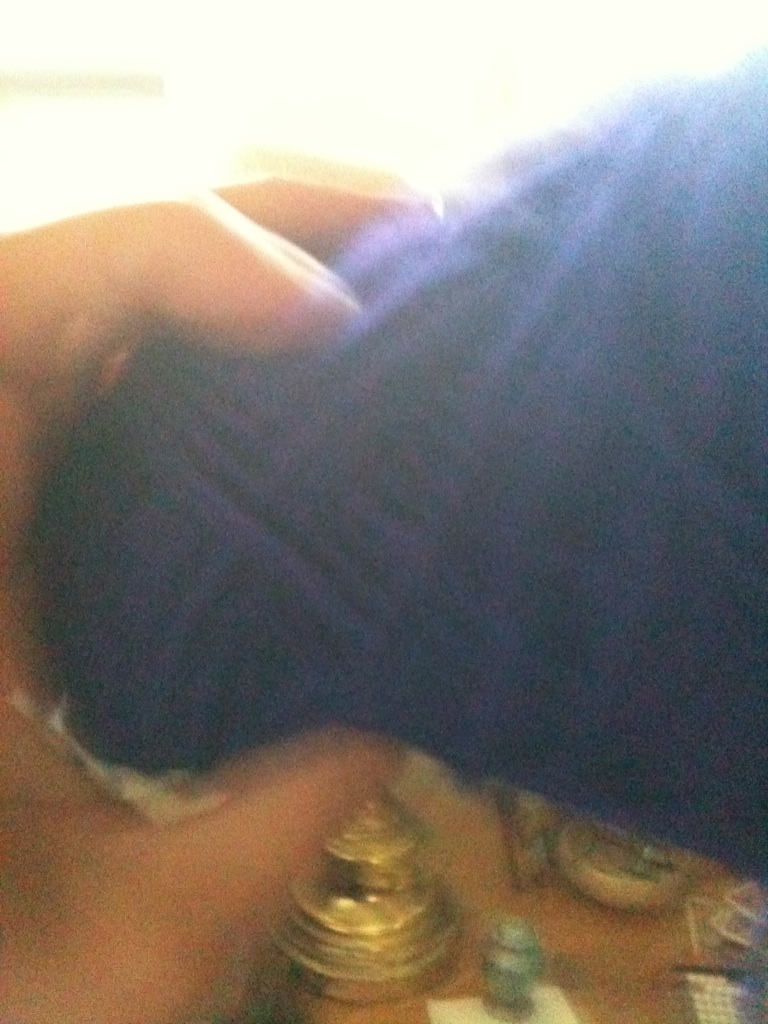Question: What color is this yarn?
Answer: blue